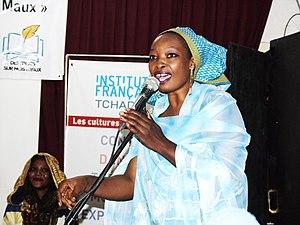
Mounira Mitchala au Concours littéraire ""Des mots sur nos maux"""
Mounira Mitchala, ou la Panthère douce, née Mounira Khalil le 19 septembre 1979, est une chanteuse, auteure, interprète, compositrice et actrice tchadienne. Elle est la fille du docteur Khalil Alio, linguiste et ancien recteur de l'université de N'Djaména. La dictature d’Hissène Habré l’oblige à s’exiler avec sa famille, en Allemagne puis au Nigéria, jusqu’en 1992. Elle tourna des scènes secondaires dans plusieurs films tchadiens tels que Daratt et Abouna de Mahamat Saleh Haroun. Elle fut connue par la scène nationale et internationale grâce à son morceau Talou Lena de l'album du même nom. Sur des rythmes traditionnels, Mounira rend hommage à l'Afrique et plus particulièrement à son pays le Tchad, à la femme africaine. À travers ses paroles, elle dénonce le mariage forcé, fait une campagne contre l'avancée du désert, le génocide du Darfour, la guerre civile qui ravage le Tchad, la discrimination faite à l'encontre des malades du SIDA, l'excision... Mounira fit plusieurs apparitions scéniques remarquées aux côtés de Tiken Jah Fakoly, Ismaël Lô.
La musique tchadienne est composée de variétés musicales traditionnelles chantées dans les langues locales mais aussi en français ou en anglais. La culture tchadienne est très riche car le Tchad compte de très nombreuses langues. La diversité des peuples et Ethnies du Tchad a permis le développement de toute une variété de danses.